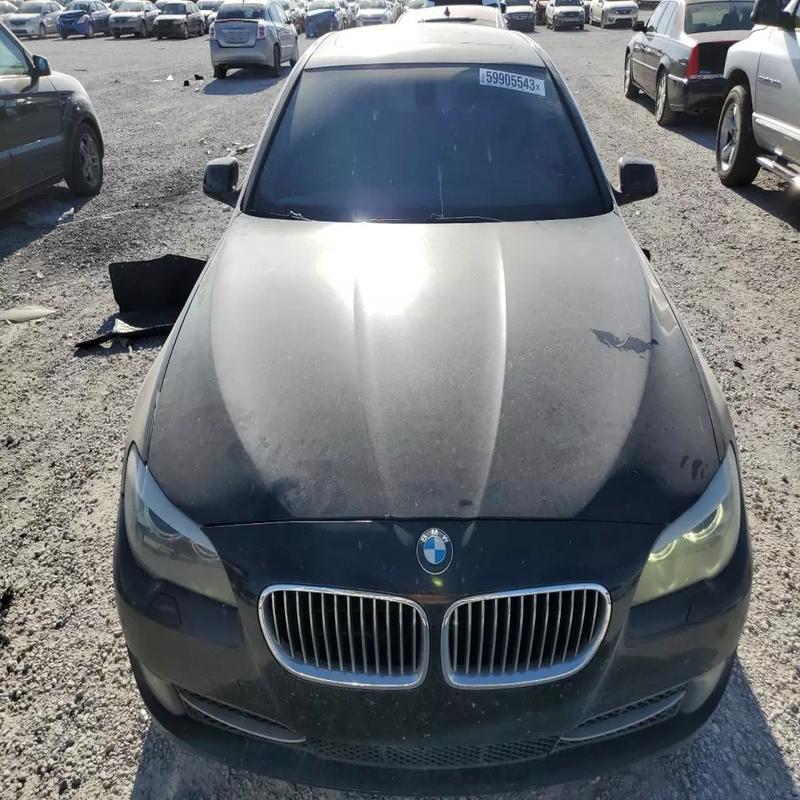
Aucun dommage détecté.
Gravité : aucun